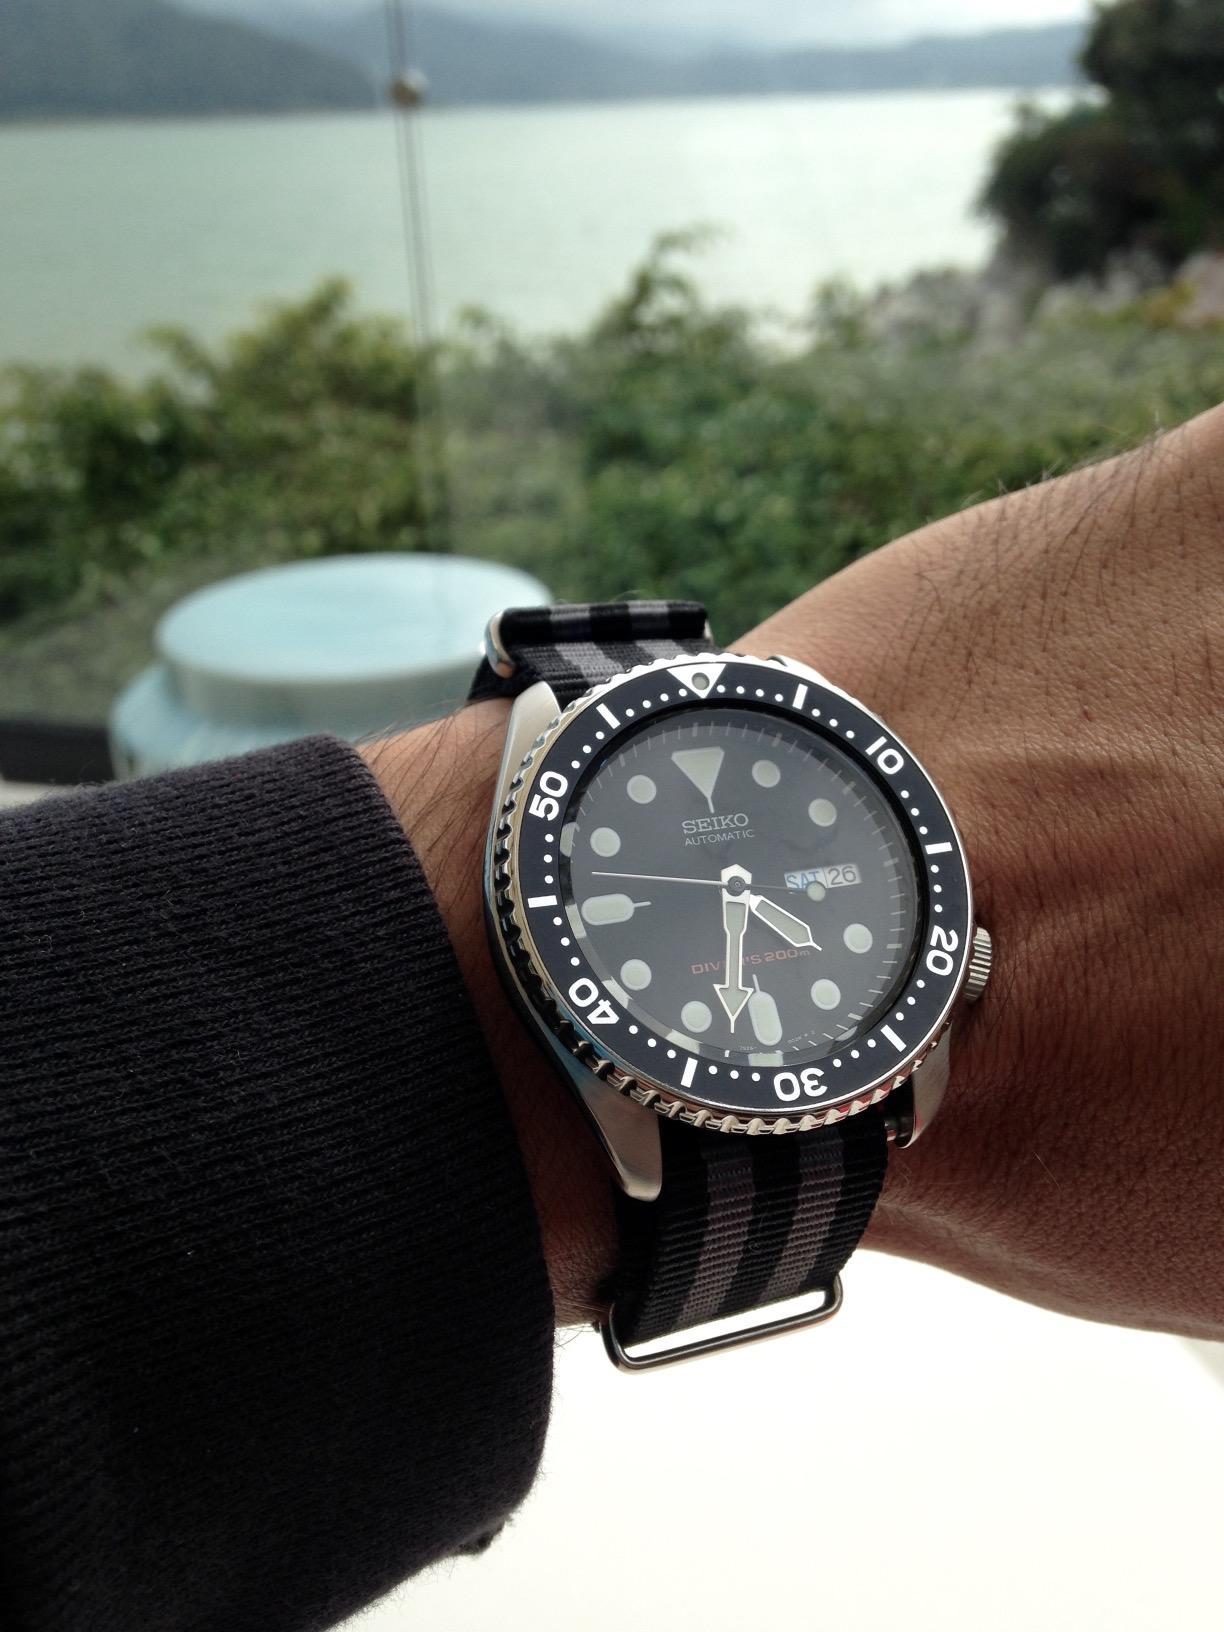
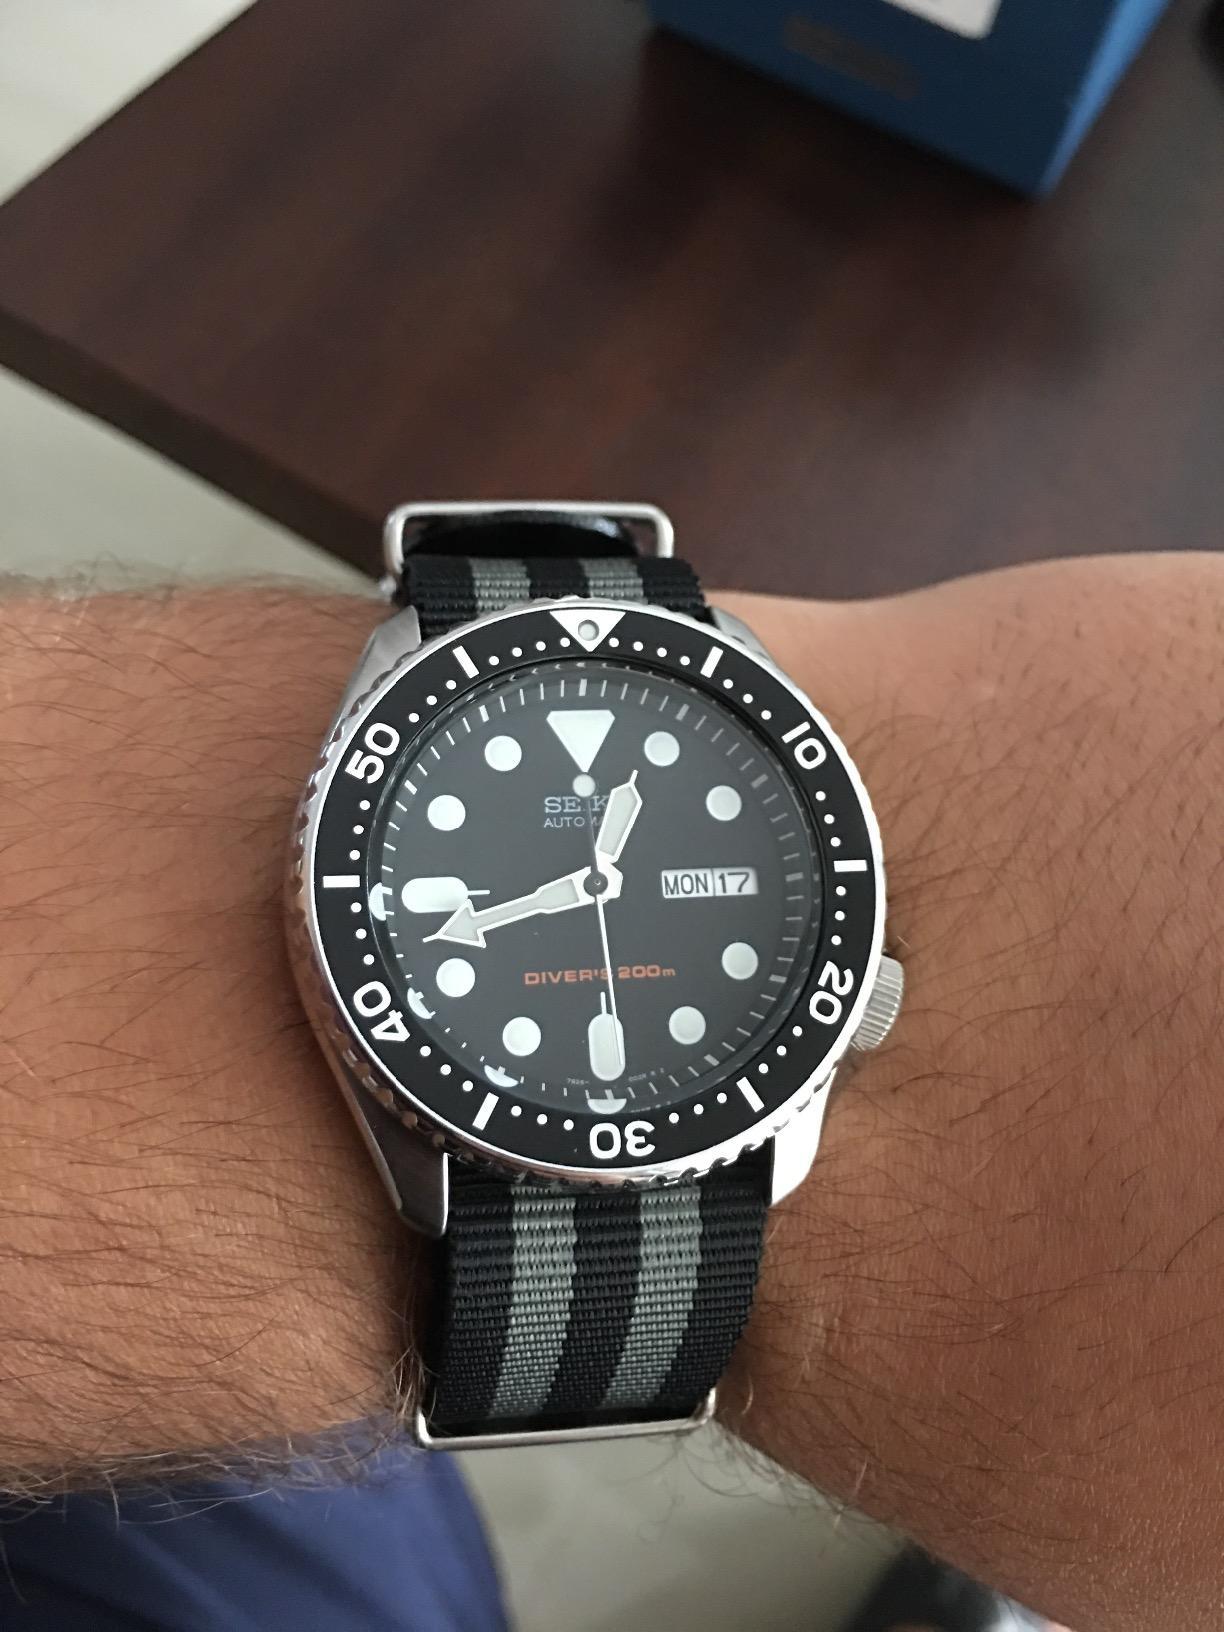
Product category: accessories_watch
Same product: yes